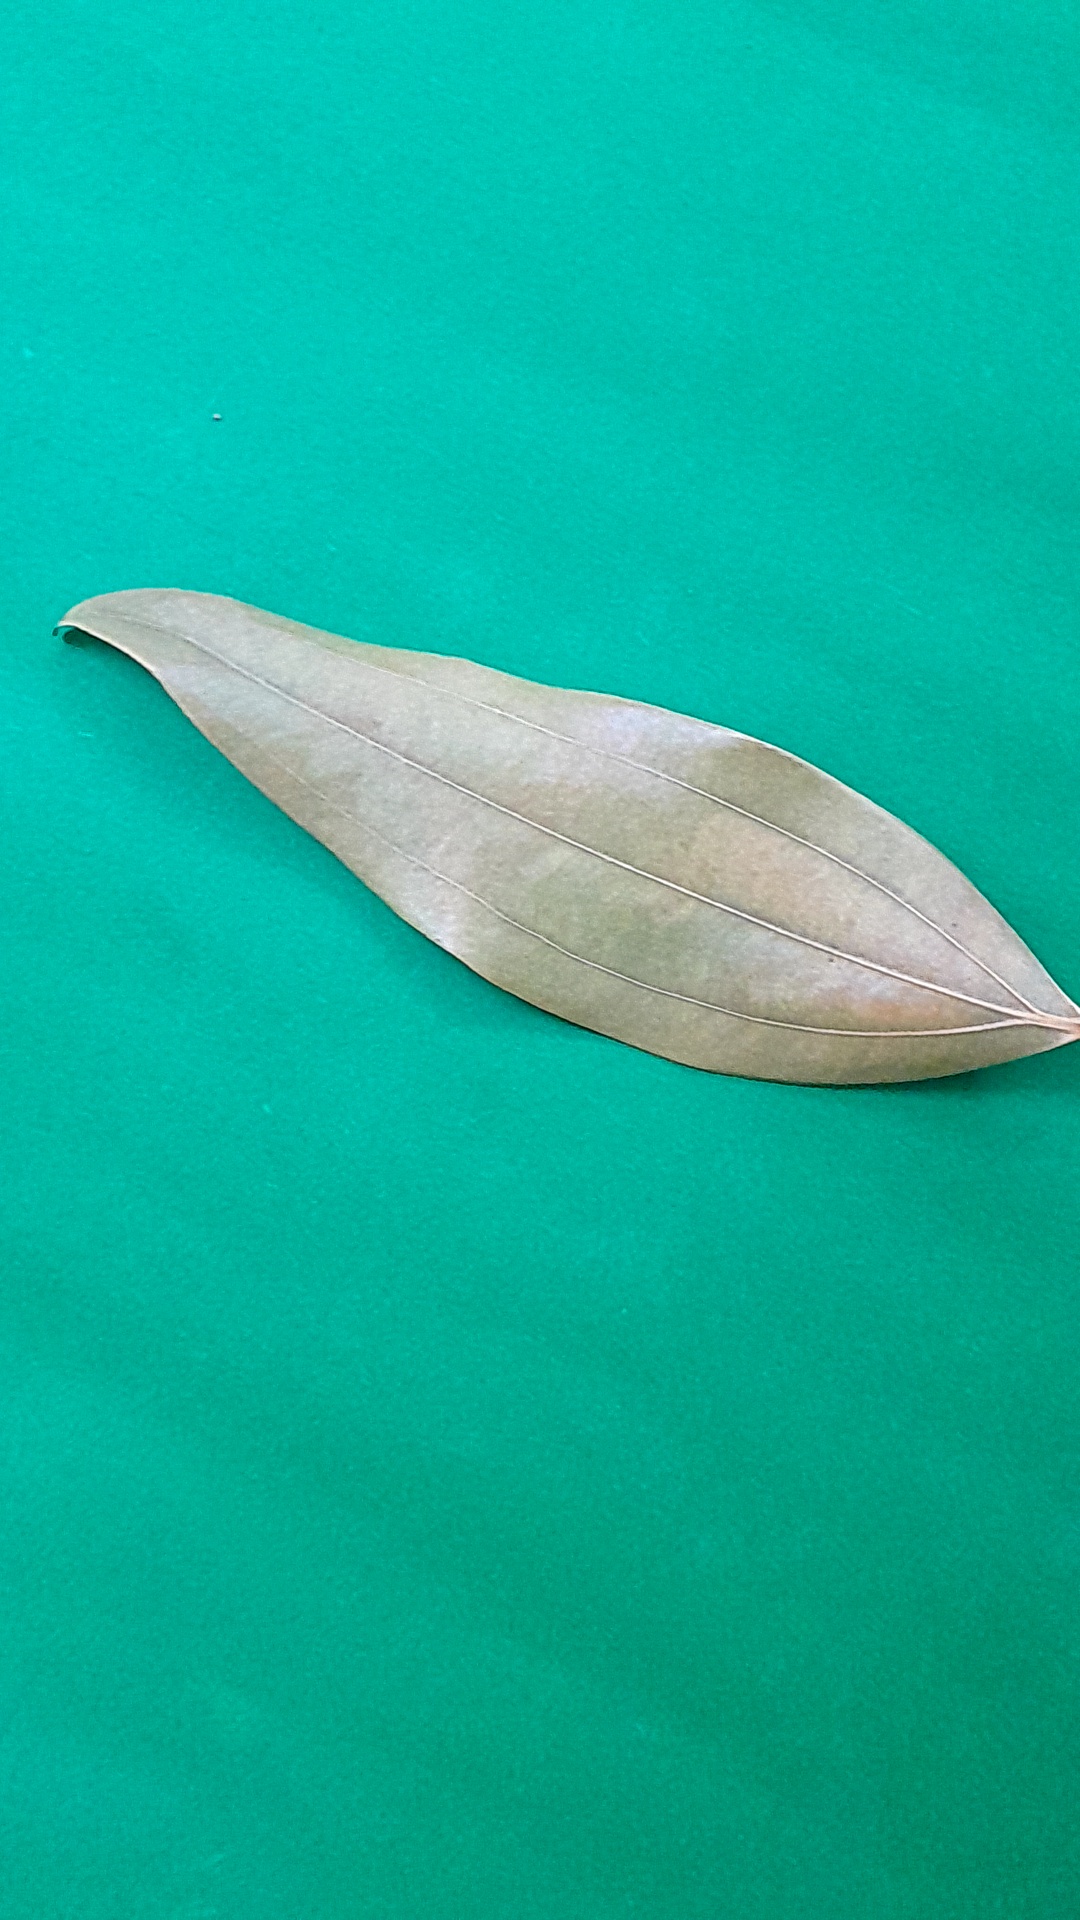
Label: Dry Leaf